Fulham F.C.

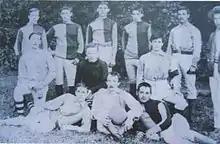
The Second XI team, in 1886

Fulham were formed in 1879 as Fulham St Andrew's Church Sunday School F.C., founded by worshippers (mostly adept at cricket) at the Church of England on Star Road, West Kensington (St Andrew's, Fulham Fields). Fulham's mother church still stands today with a plaque commemorating the team's foundation. They won the West London Amateur Cup in 1887 and, having shortened the name from Fulham St Andrews to its present form in December 1888, they then won the West London League in 1893 at the first attempt. One of the club's first ever kits was half red, half white shirts with white shorts worn in the 1886–87 season. Fulham started playing at their current ground at Craven Cottage in 1896, their first game against now defunct rivals Minerva.